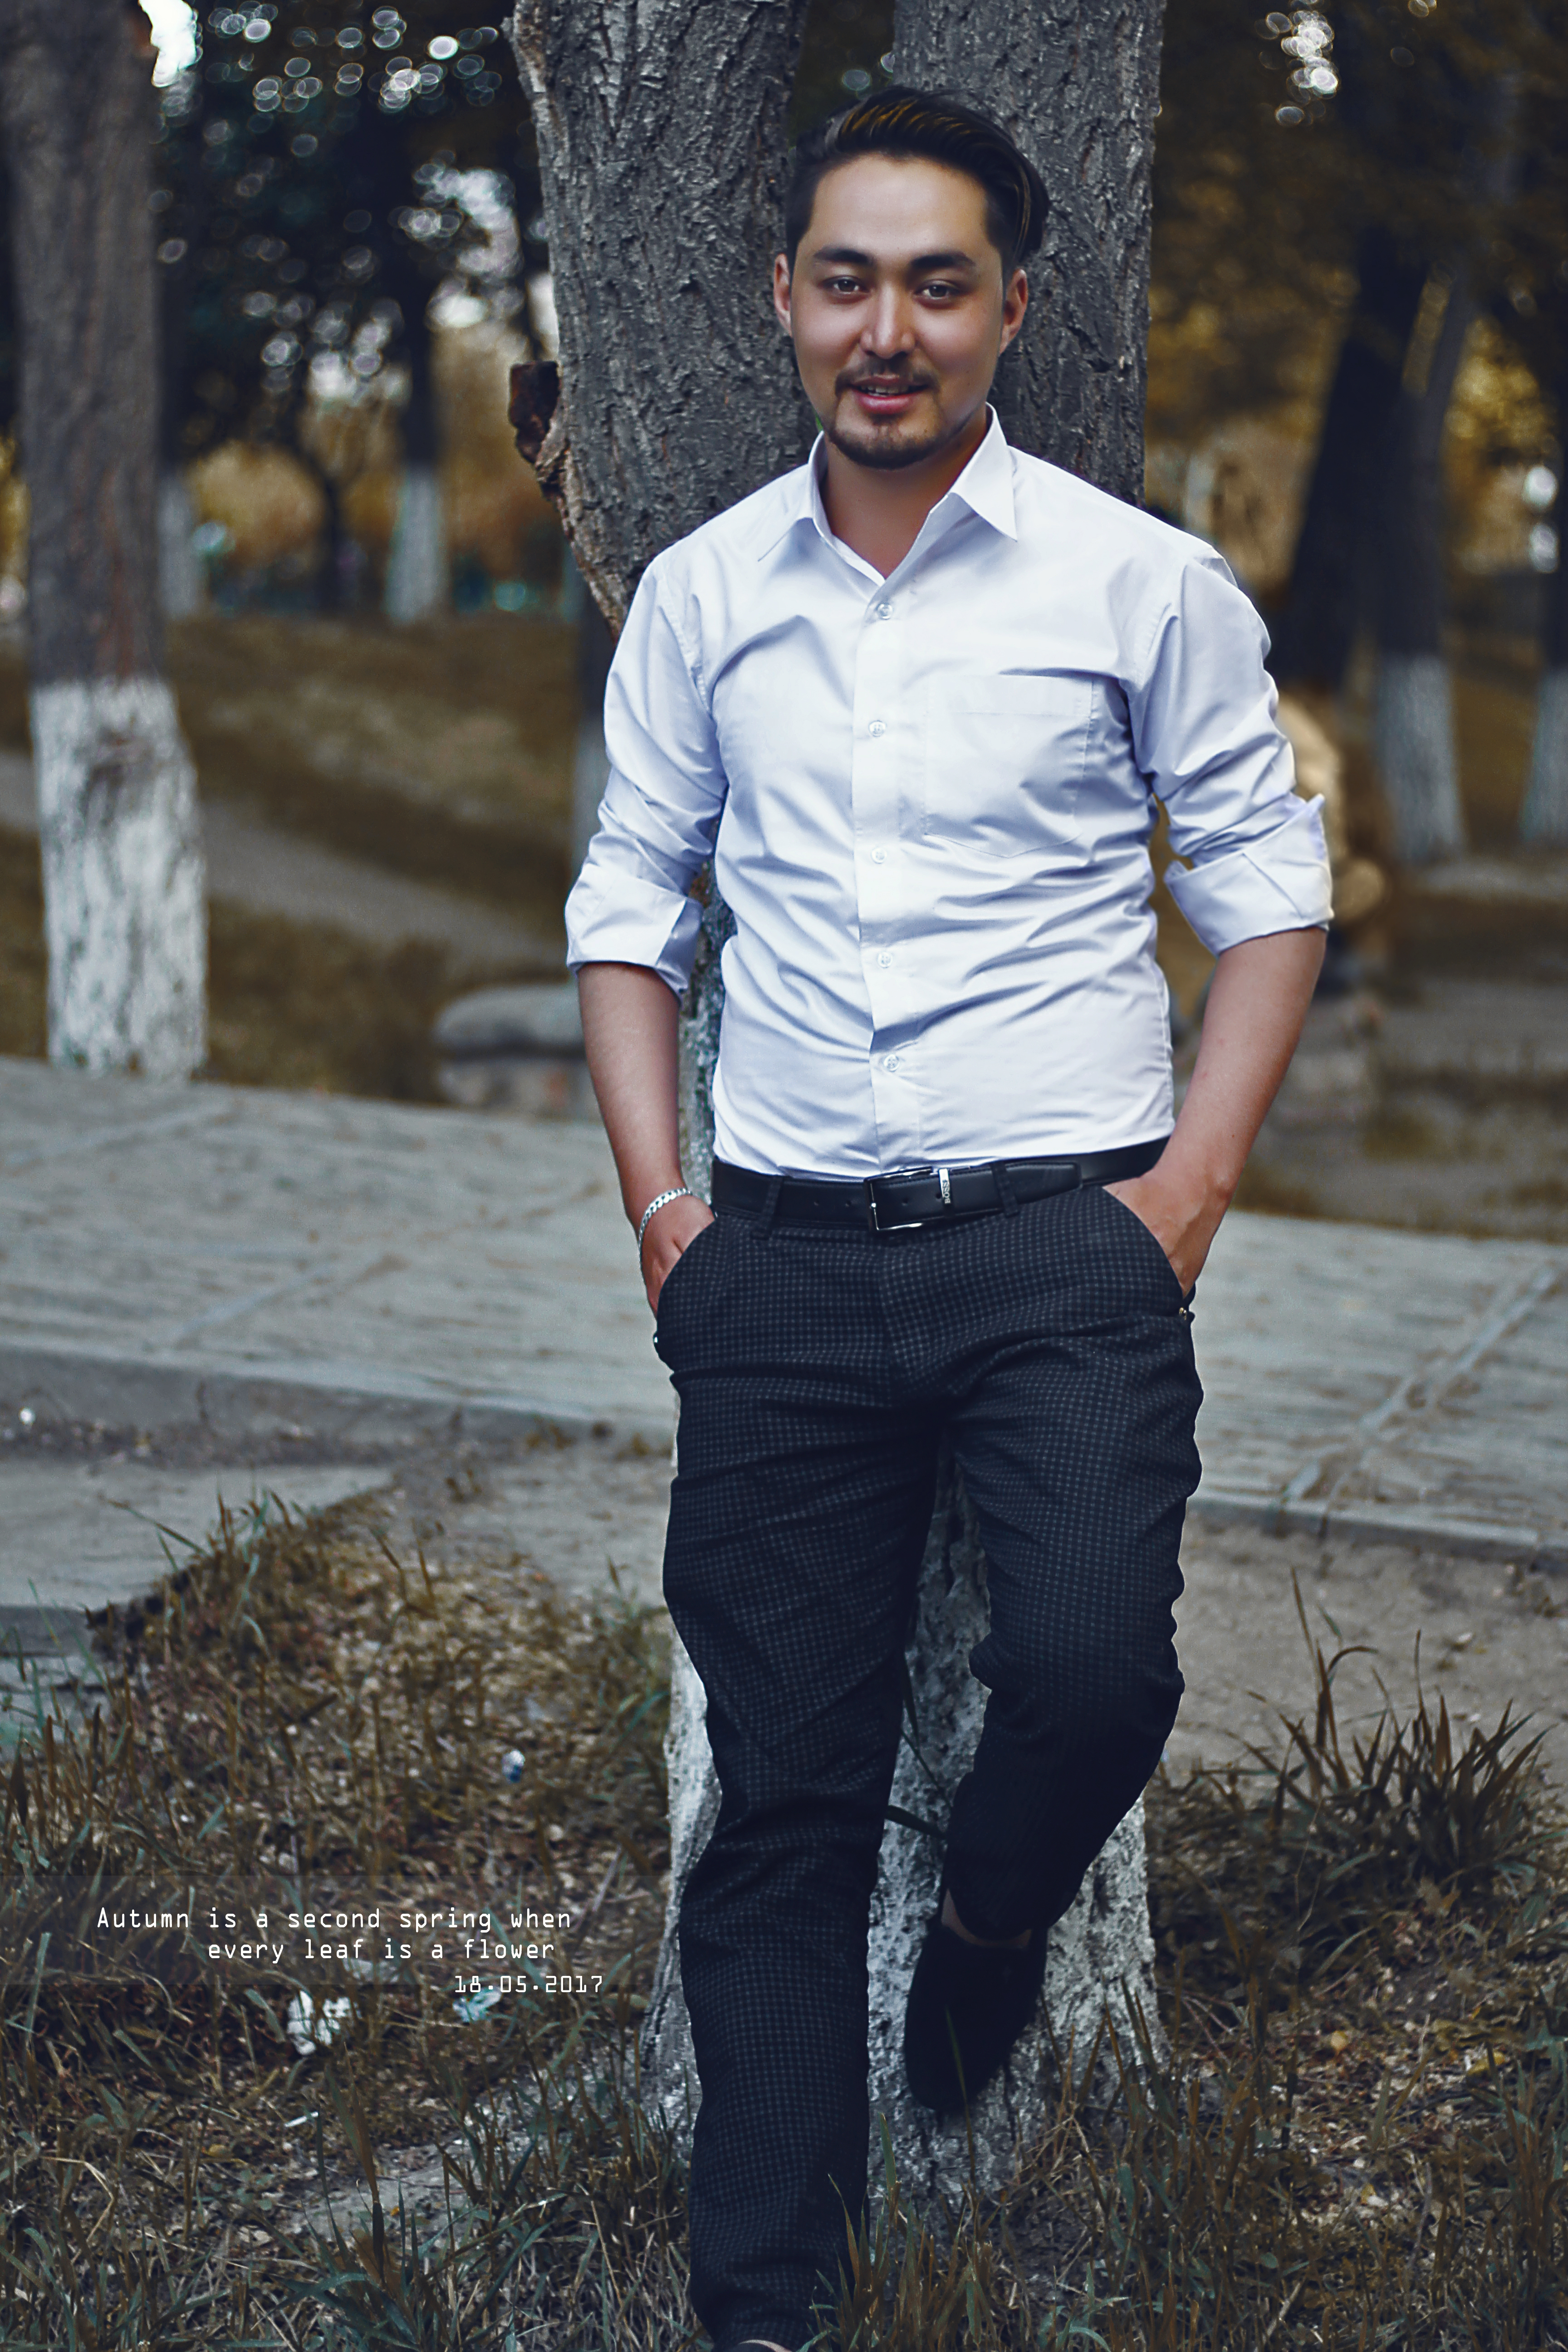
modeling, model, outdoor photography, outdoor, autumn, autumn photography, man photography, man, blue, jeans, photograph, person, denim, standing, male, photography, dress shirt, fashion, suit, smile, human, cool, outerwear, gentleman, formal wear, vision care, tree, trousers, fun, facial hair, photo shoot